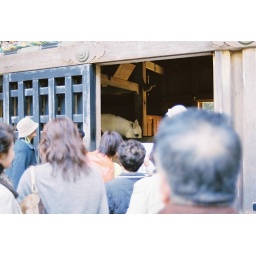
The white horse given as a gift to Tosho Gu by the New Zealand government